George W. Strake

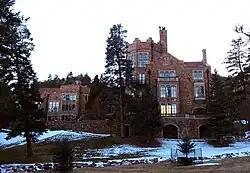
George Strake once owned the Glen Eyrie estate in Colorado Springs, Colorado, which is now open to the public.

Strake and his wife Susan E. Kehoe had three children. Their son George Strake Jr. served as chairman of the Republican Party of Texas from 1983 to 1988 after being appointed Texas Secretary of State in 1979.